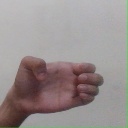
अक्षर: ख